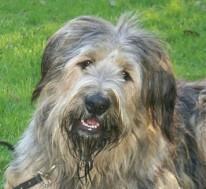
briard